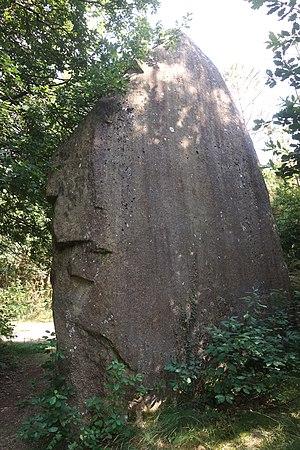
Le «
Cet article recense les sites mégalithiques du Morbihan, en France.
Le menhir de Ranion est un menhir de Pleucadeuc, dans le Morbihan en France.